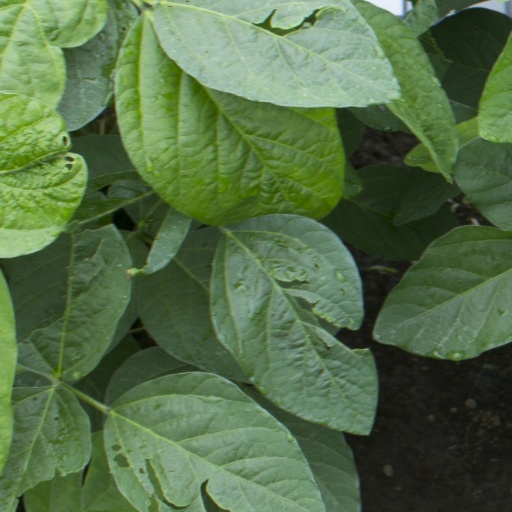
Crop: soybean